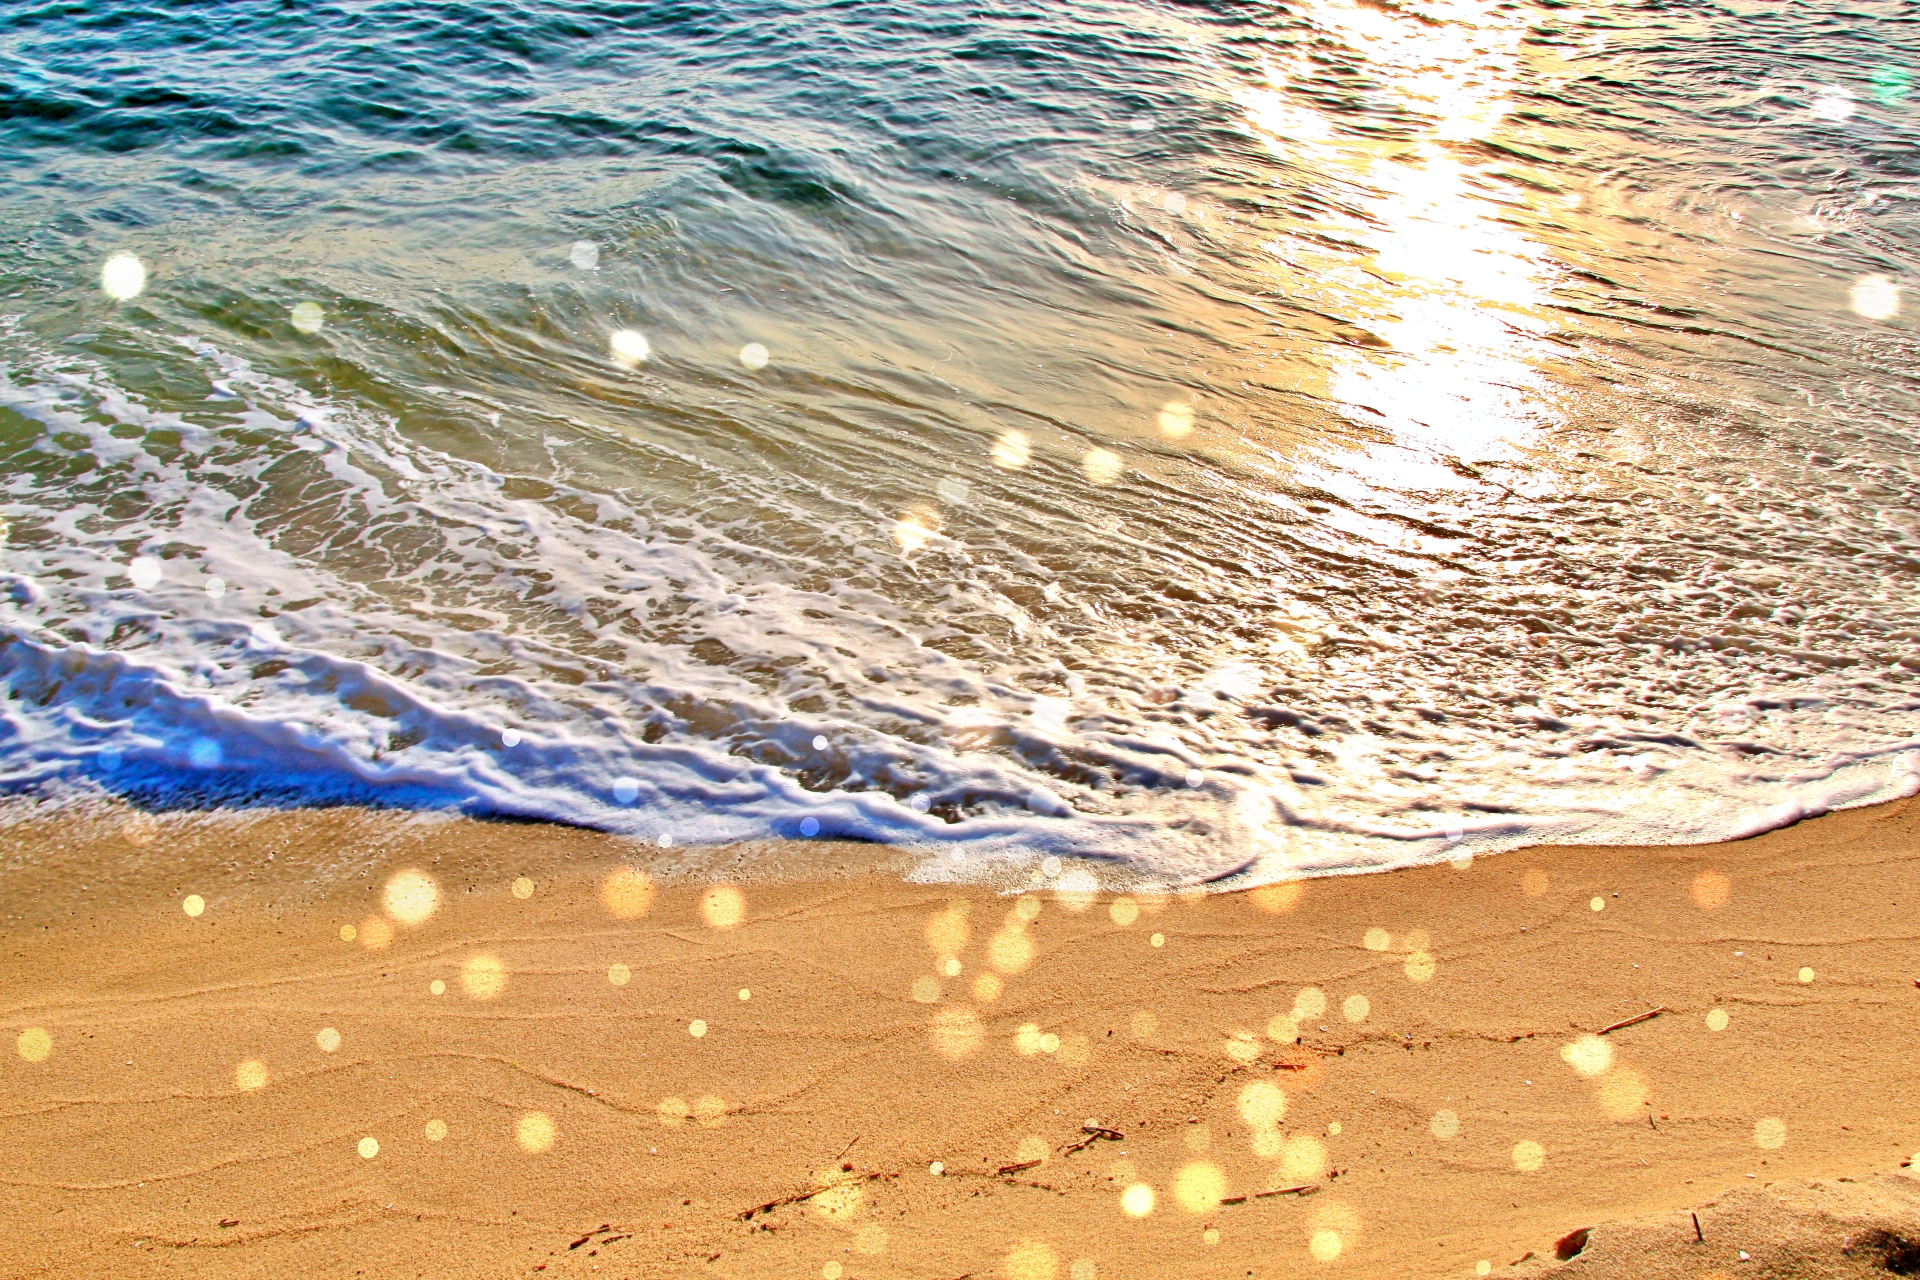
wave, water, shore, wind wave, sea, ocean, beach, sunlight, sand, sky, coast, summer, reflection, tide, coastal and oceanic landforms, vacation, tropics